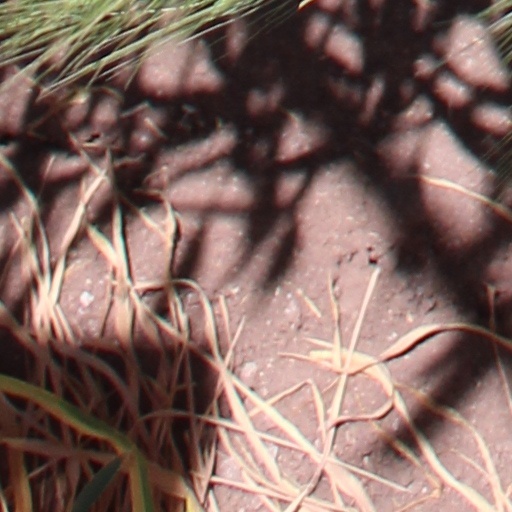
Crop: wheat